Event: Nepal Earthquake
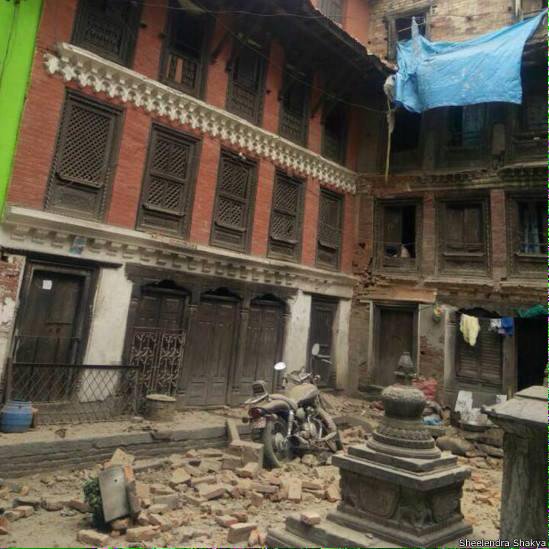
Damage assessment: damage